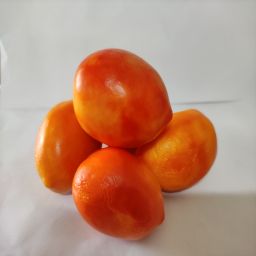
Crop: Tomato
Quality: Ripe